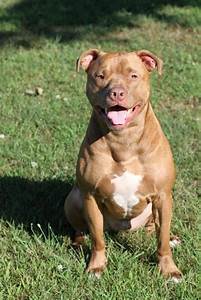
Label: cane